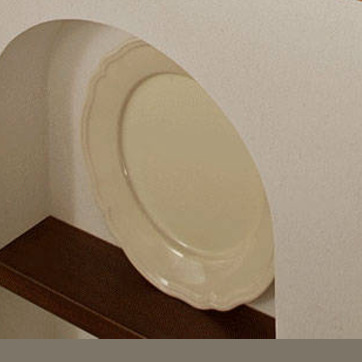
Material: ceramic